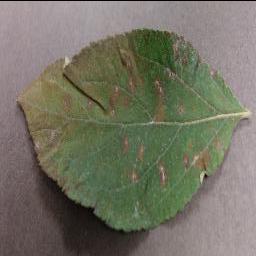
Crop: apple
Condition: cedar_rust